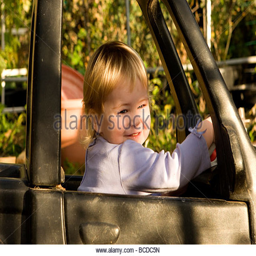
a girl playing in a toy car